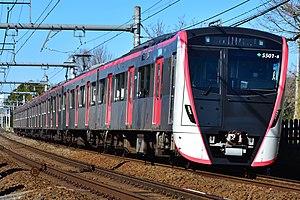
La ligne Toei Asakusa est une ligne de métro à Tokyo au Japon gérée par le Bureau des Transports de la Métropole de Tokyo. Elle relie la station de Nishi-Magome à celle d'Oshiage. Longue de 18,4 km, elle traverse Tokyo du sud au nord-est en passant dans les arrondissements d'Ōta, Shinagawa, Minato, Chūō, Taitō et Sumida. Elle est également connue comme ligne 1. Sur les cartes, la ligne est de couleur rose et identifiée par la lettre A. Son logo est ainsi.